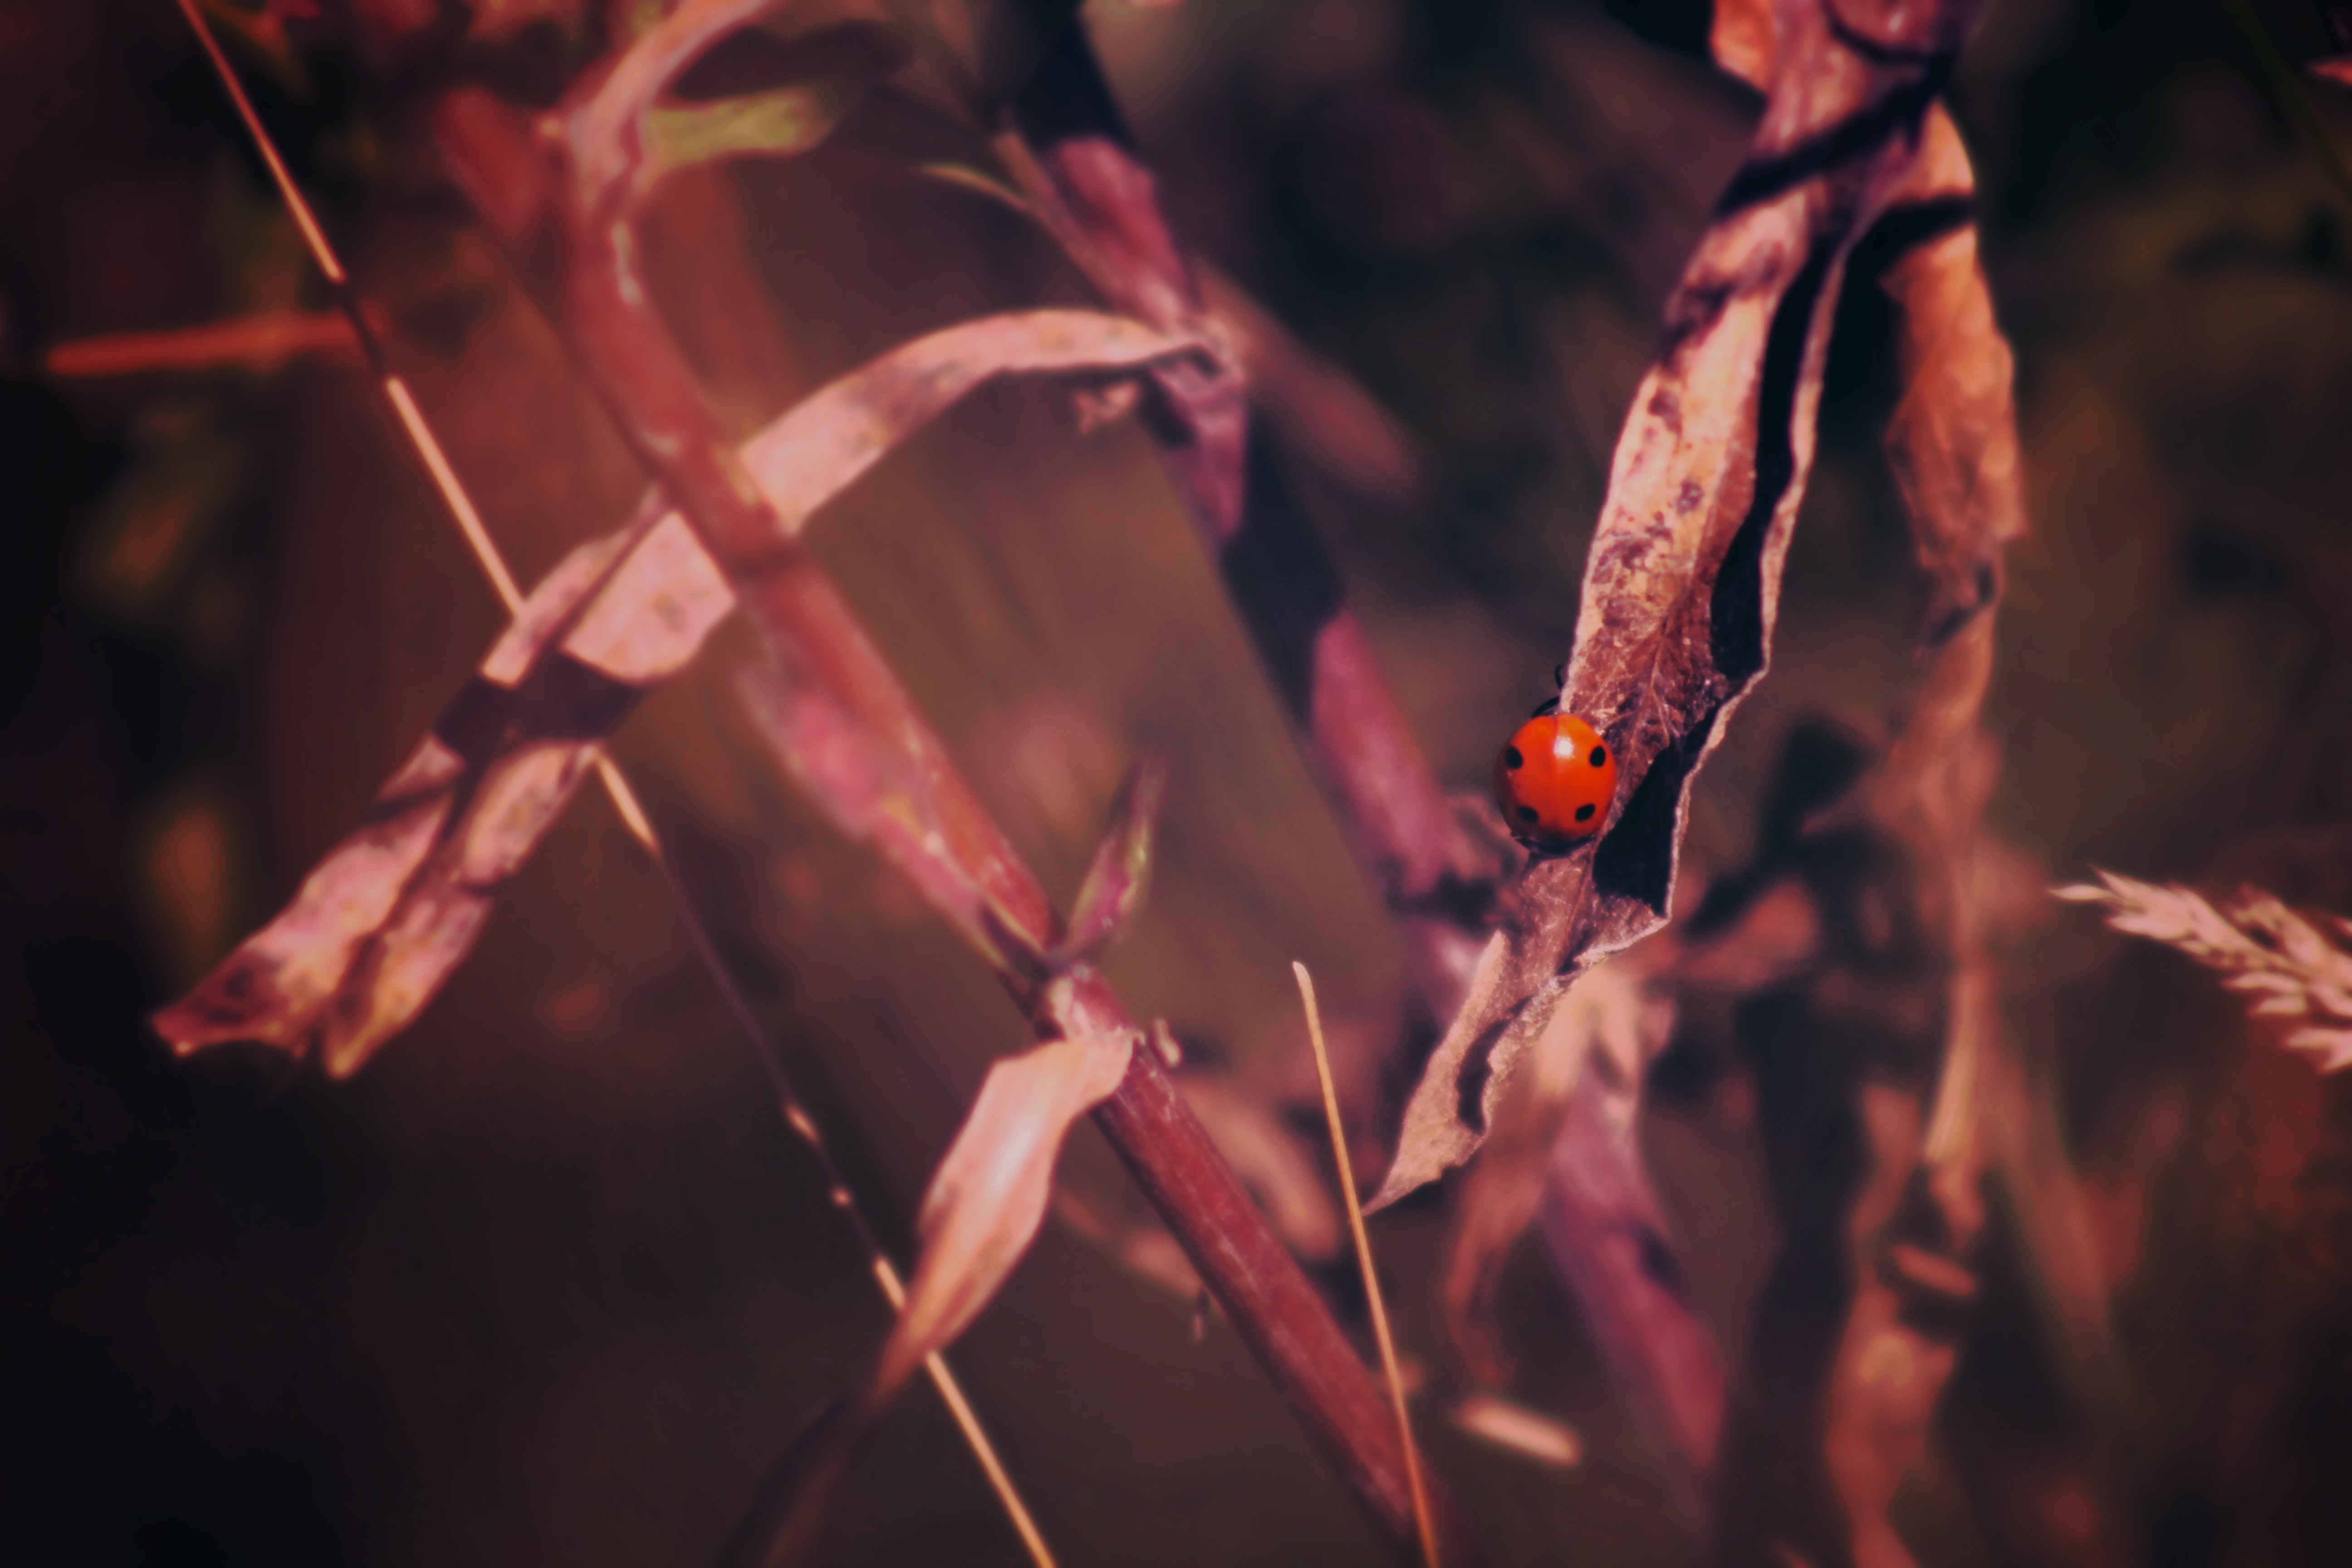
red, leaf, branch, twig, organism, plant, grass, tree, adaptation, photography, night, flower, macro photography, plant stem